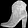
Label: Ankle boot